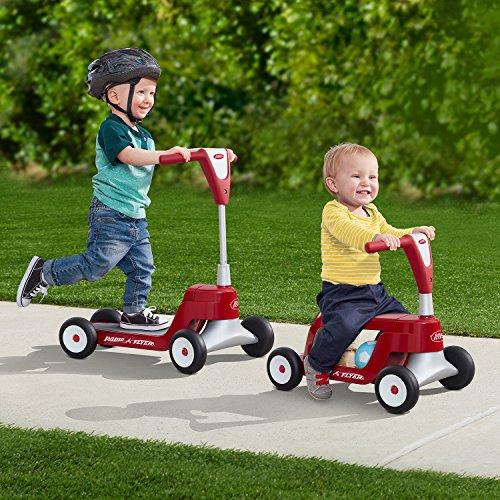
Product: Radio Flyer Scoot 2 Scooter Ride On
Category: Toys & Games | Tricycles, Scooters & Wagons | Ride-On Toys & Accessories
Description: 2 scooters in 1 – flip the base to create a ride on or scooter.
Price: $29.99
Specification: ProductDimensions:22.1x13.8x24.8inches|ItemWeight:5pounds|ShippingWeight:5.6pounds(Viewshippingratesandpolicies)|DomesticShipping:ItemcanbeshippedwithinU.S.|InternationalShipping:ThisitemcanbeshippedtoselectcountriesoutsideoftheU.S.LearnMore|ASIN:B01FLACUUQ|Itemmodelnumber:615S|Manufacturerrecommendedage:12months-4years